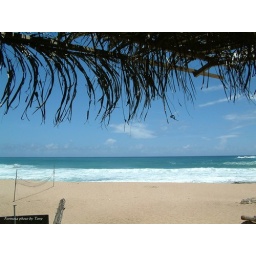
Kenting white sand beach purest in Taiwan